USRA Light Mikado

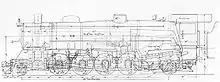
General arrangement drawing.

The USRA Light Mikado was a USRA standard class of steam locomotive designed under the control of the United States Railroad Administration, the nationalized railroad system in the United States during World War I. This was the standard light freight locomotive of the USRA types, and was of 2-8-2 wheel arrangement in the Whyte notation, or 1′D1′ in UIC classification.